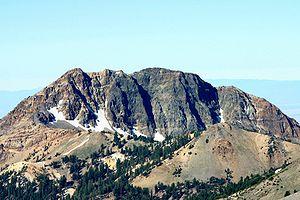
Le mont Tehama, Mount Tehama en anglais, est un volcan andésitique éteint situé à l'extrémité méridionale de la chaîne des Cascades dans le Nord de la Californie. Il se trouve à la frontière entre les comtés de Shasta et de Tehama, au sein du parc national volcanique de Lassen. Après avoir été actif entre 600 000 et 400 000 ans avant notre ère et avoir atteint plus de 3 300 mètres d'altitude, il a été fortement érodé. Il est désormais constitué par les restes d'une caldeira et Brokeoff Mountain, le sommet principal situé sur son rebord occidental, s'élève à 2 815 mètres d'altitude, derrière un autre volcan du parc, le pic Lassen, apparu il y a 28 000 ans à moins de sept kilomètres au nord. Alors que la région est durablement colonisée dès le début du XIXᵉ siècle, les propriétés géophysiques puis le potentiel touristique du volcan sont exploités économiquement entre le milieu de ce siècle et du suivant. Le panorama depuis le sommet est très prisé et la randonnée pédestre comme à skis restent populaires, grâce aux fortes chutes de neige en hiver.